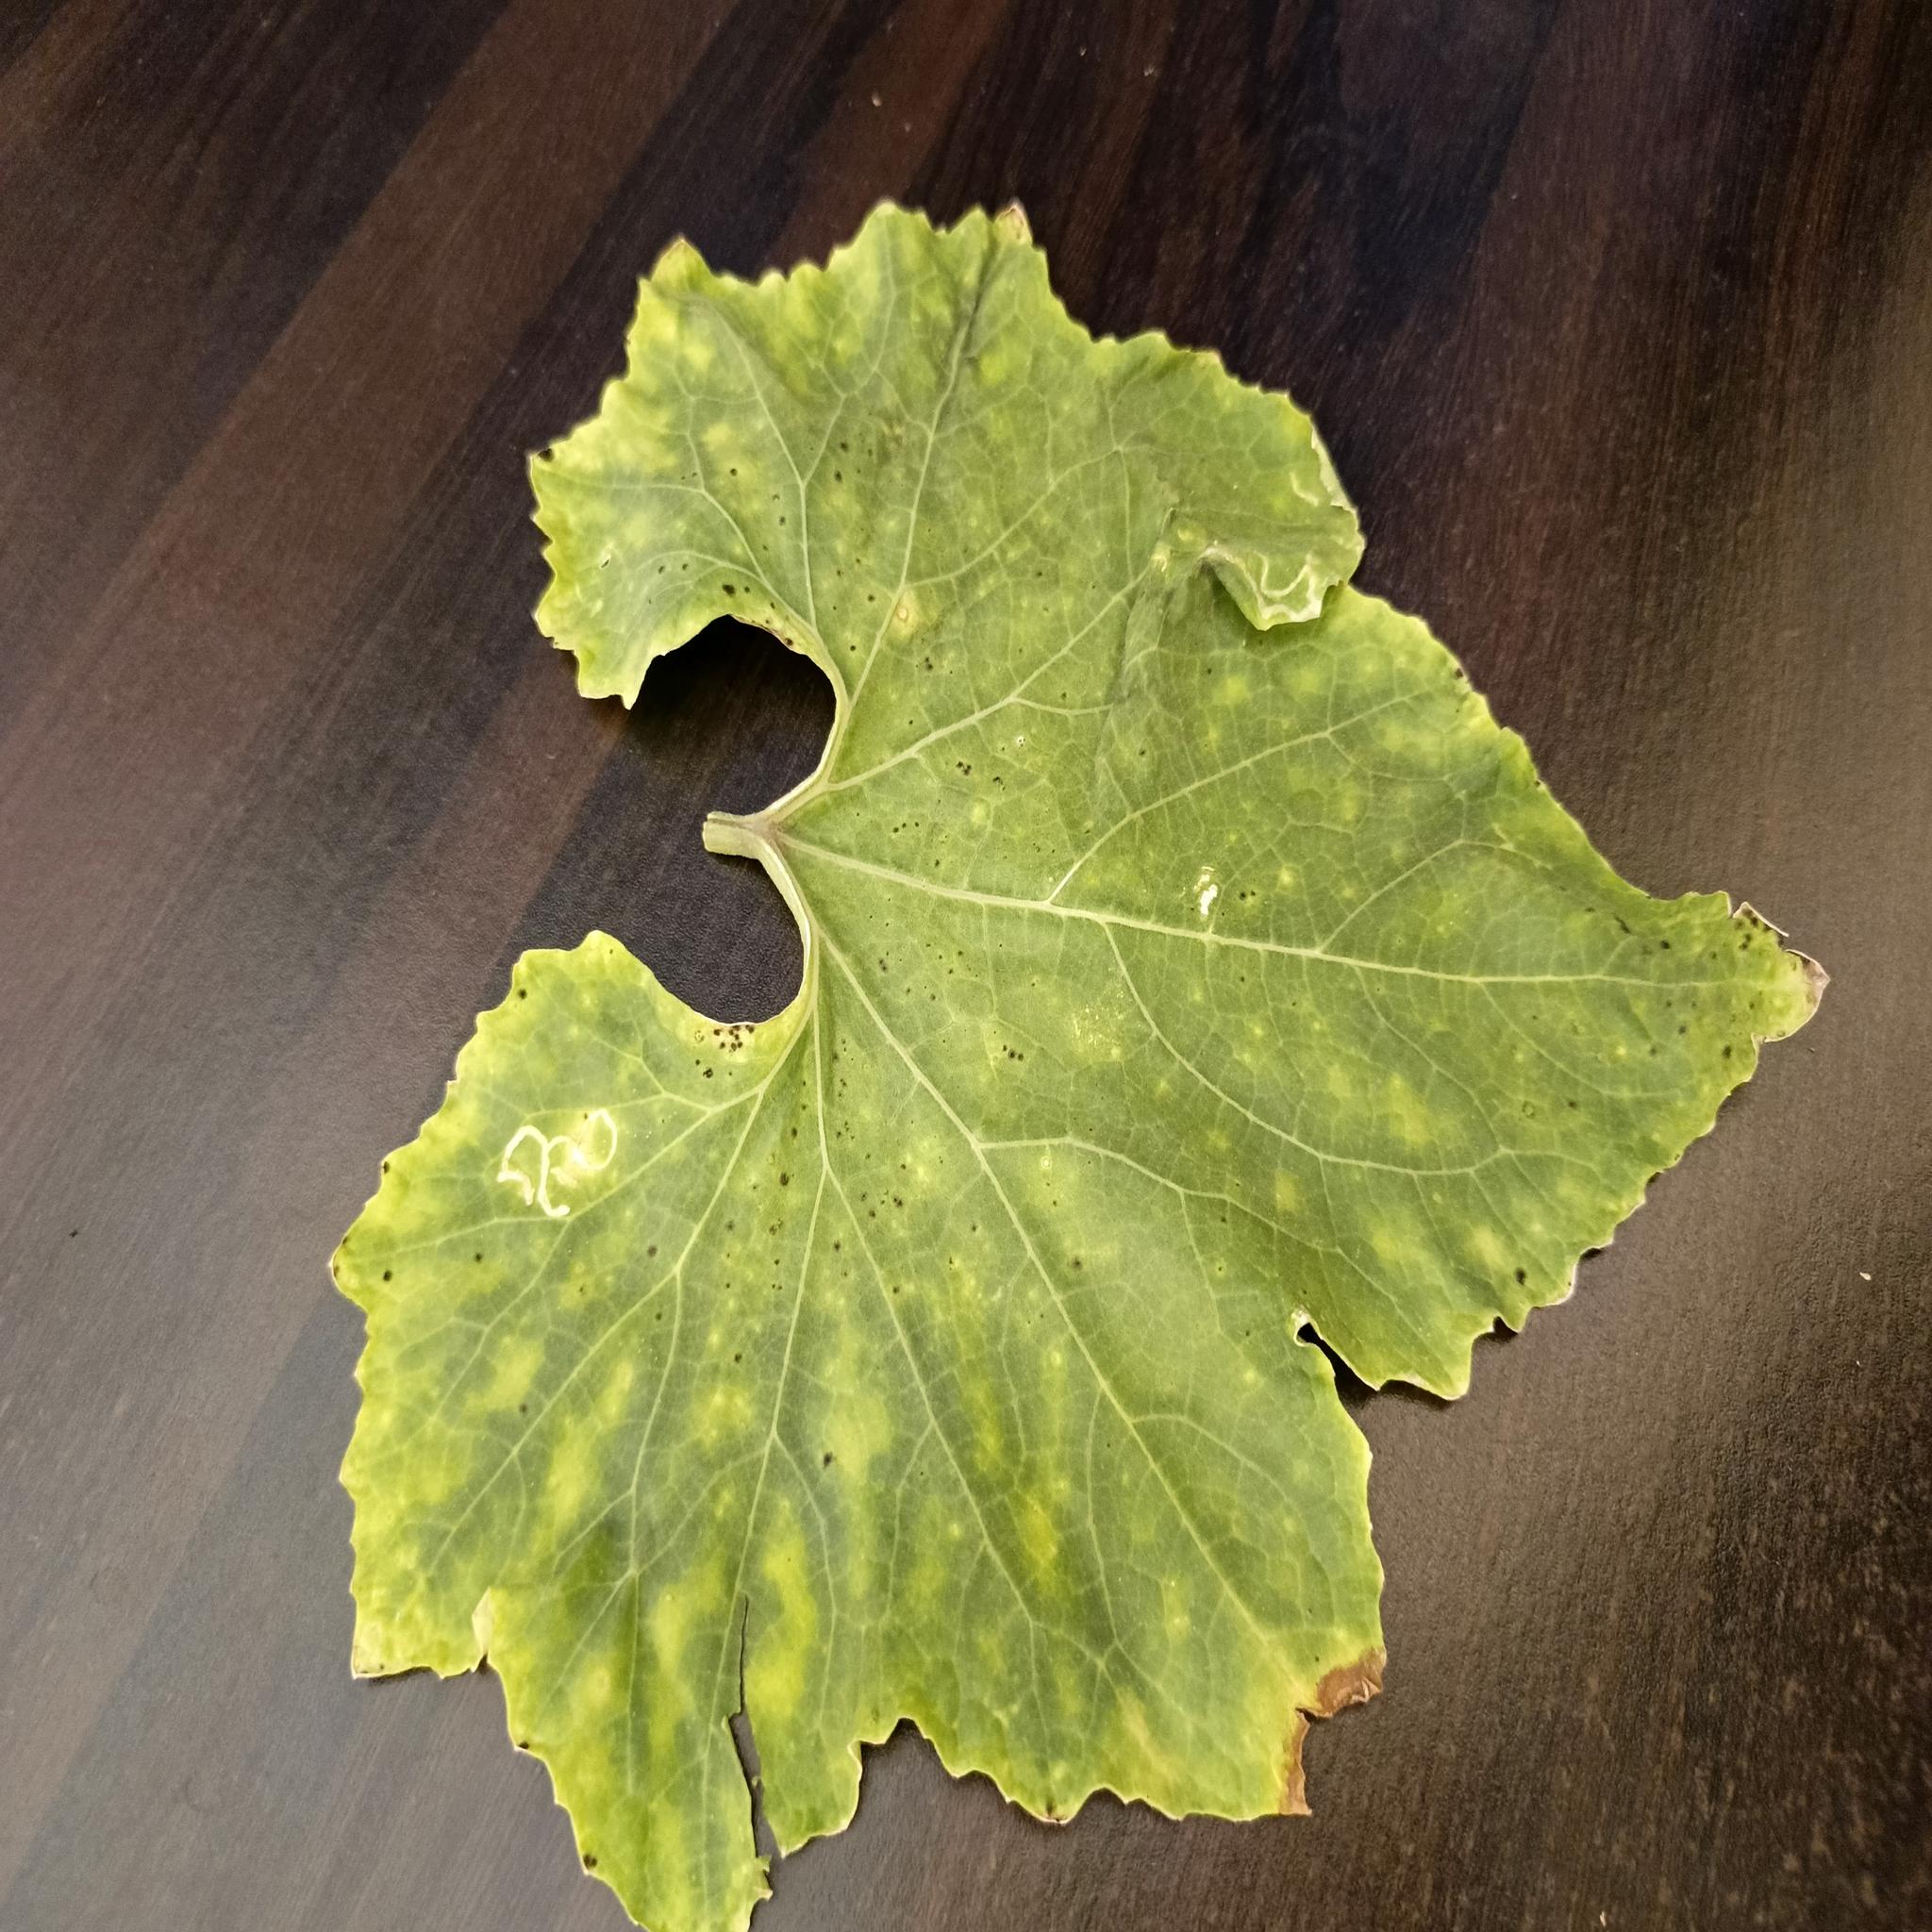
Label: Leaf miner